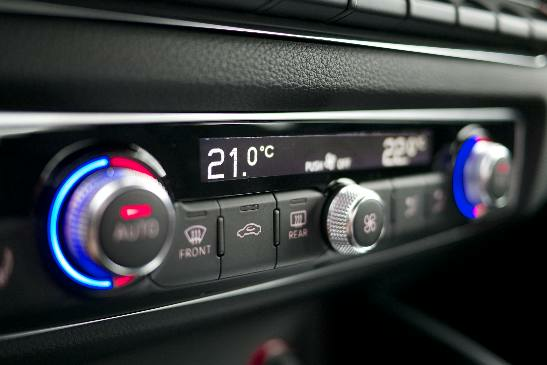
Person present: No